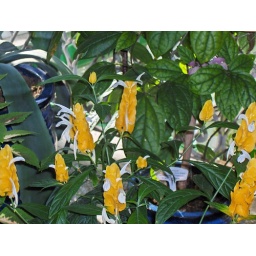
With the glass windows seen at right obviously tropical plants are able to grow despite freezing weather in the winter.